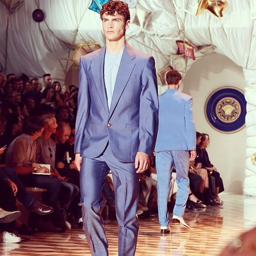
let 's hear it for the boys !